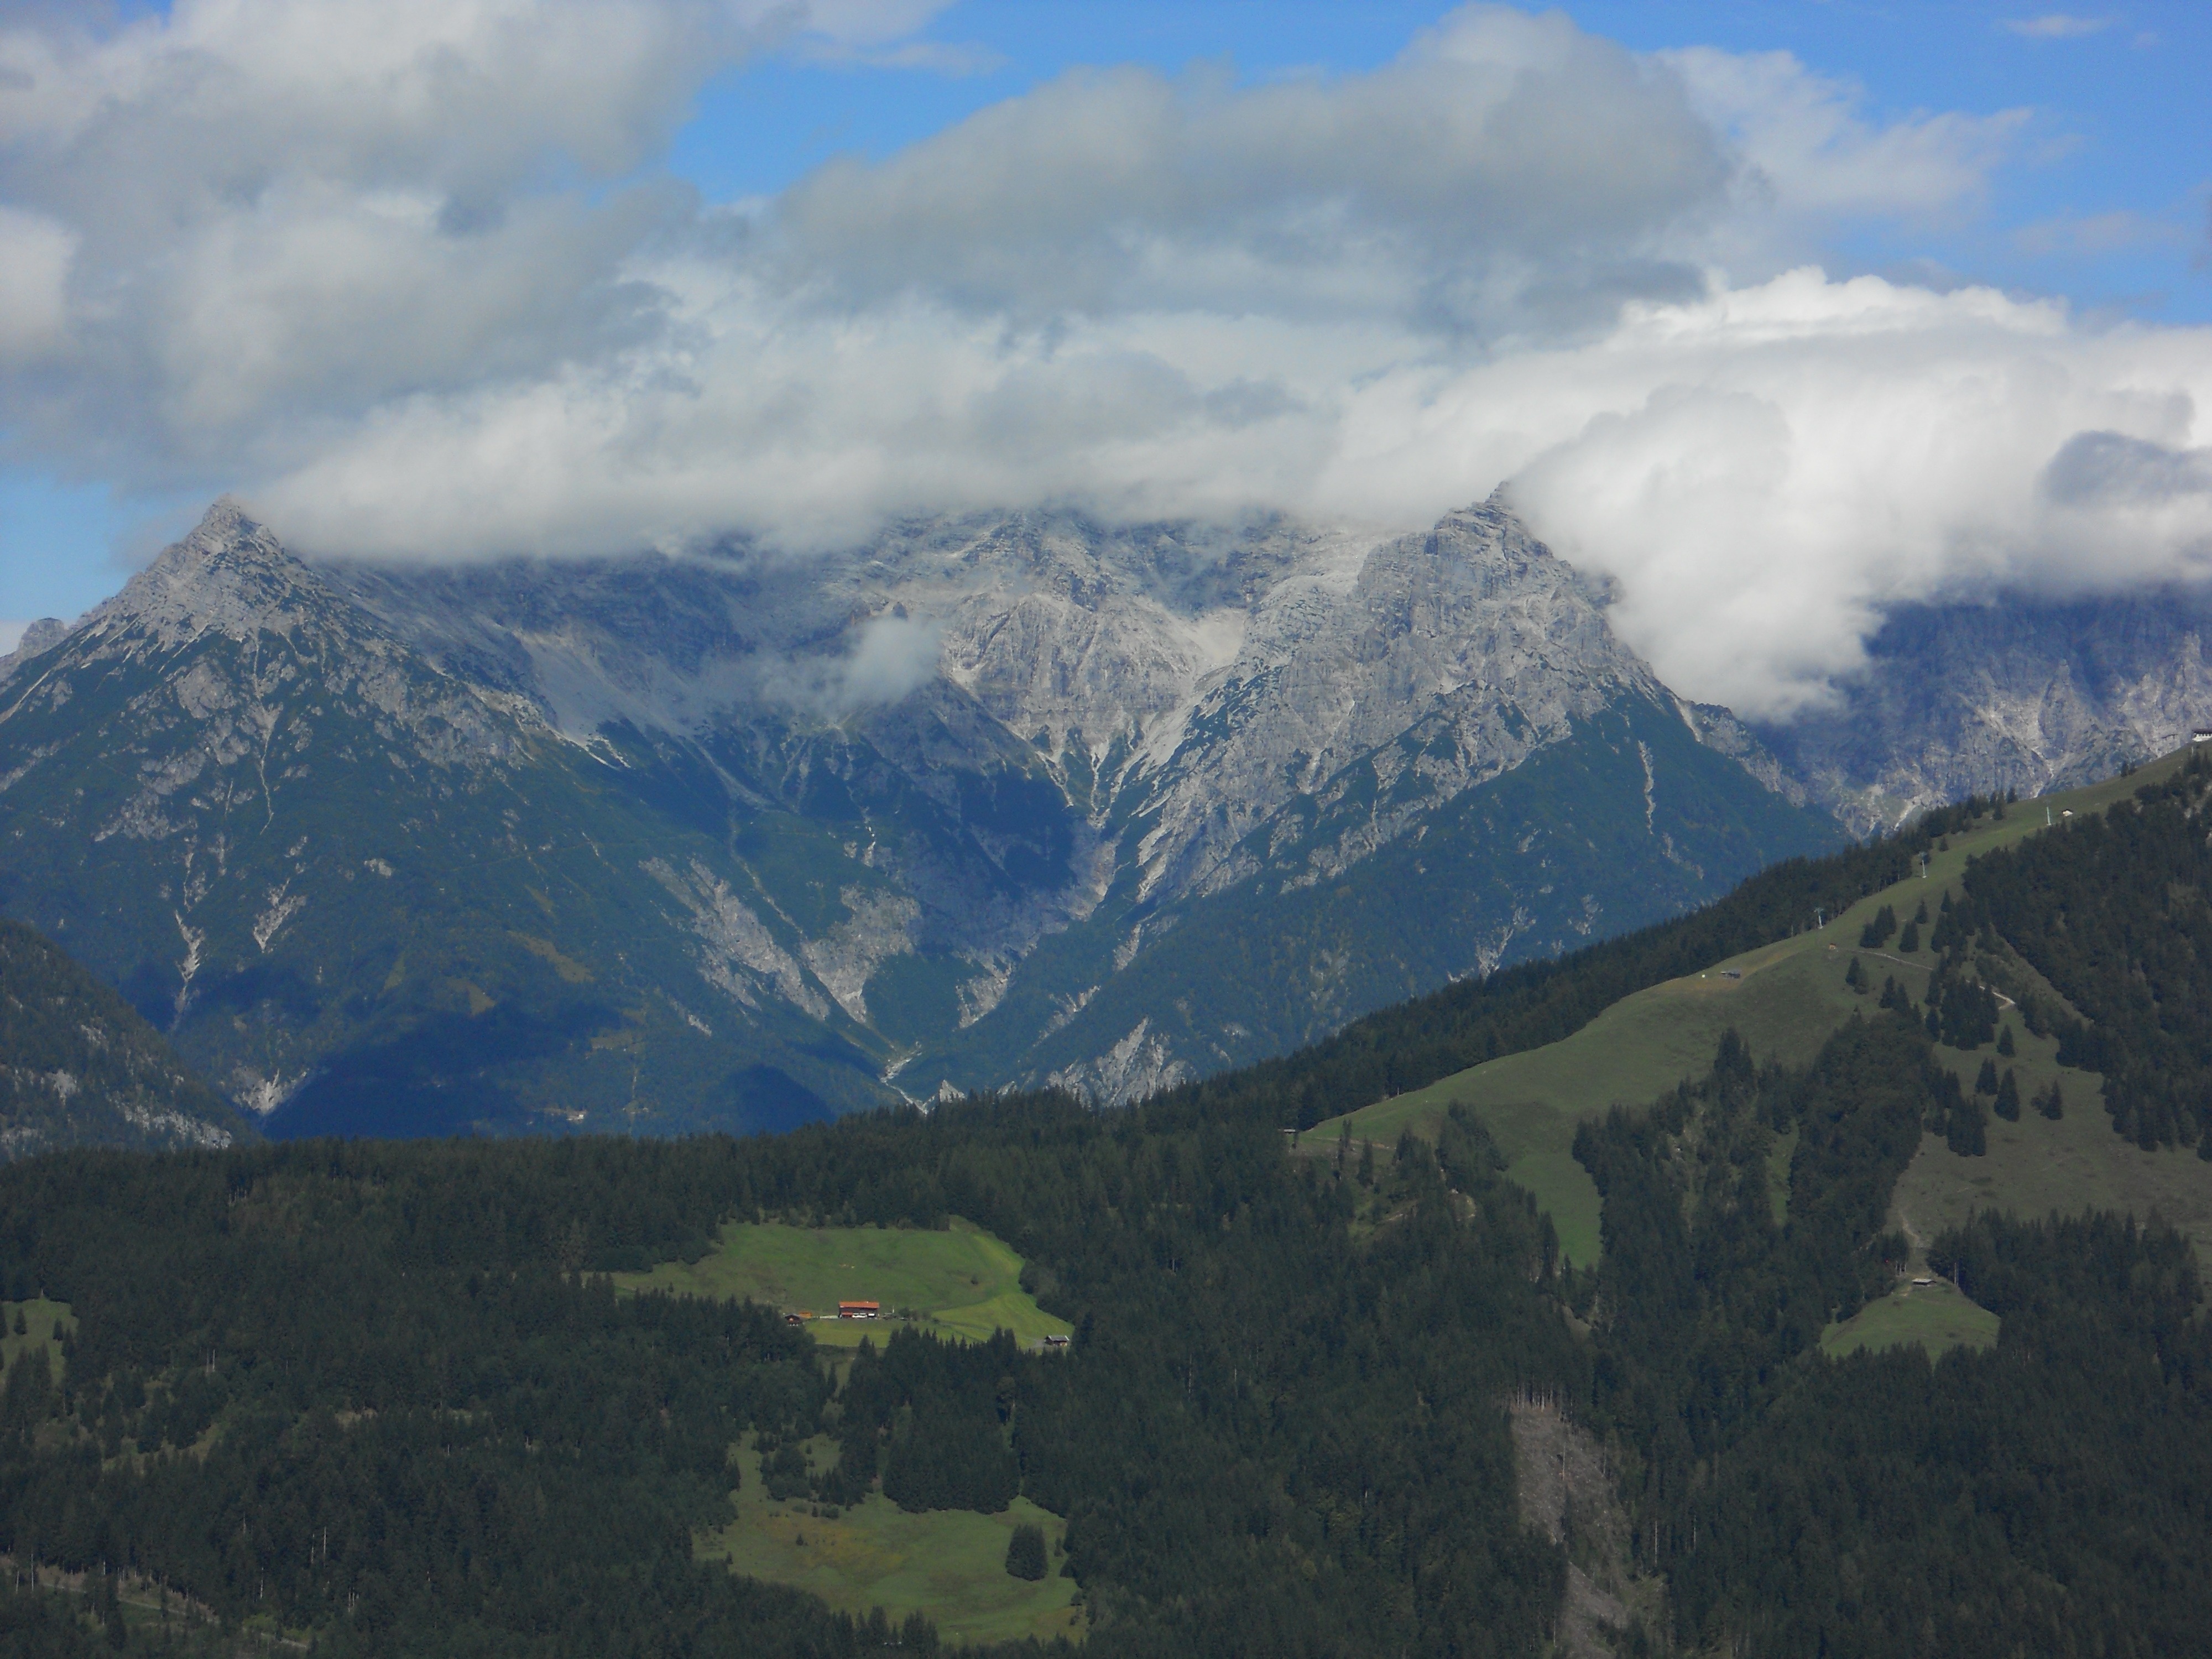
landscape, nature, wilderness, mountain, cloud, hiking, meadow, hill, valley, mountain range, highland, ridge, summit, mountains, alps, plateau, fell, tyrol, landform, mountain pass, geographical feature, atmospheric phenomenon, mountainous landforms